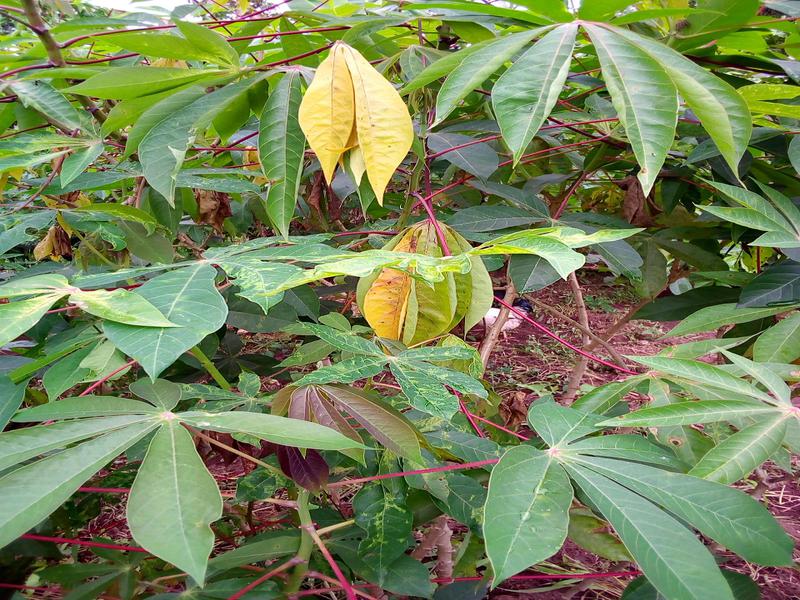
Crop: cassava
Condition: mosaic_disease